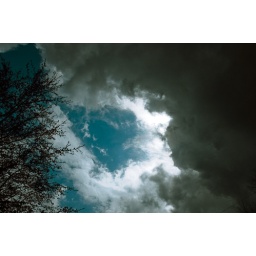
Dark clouds rolling over blue sky on April 12. Yes, it really was this incredible to see.